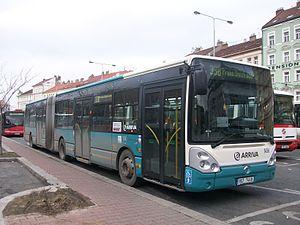
Irisbus Citelis 18 à Prague
Le réseau d'autobus de Prague couvre la ville de Prague et est exploité par plusieurs opérateurs, dont l'entreprise publique Dopravní podnik hlavního města Prahy, a.s. dépendant de la ville.